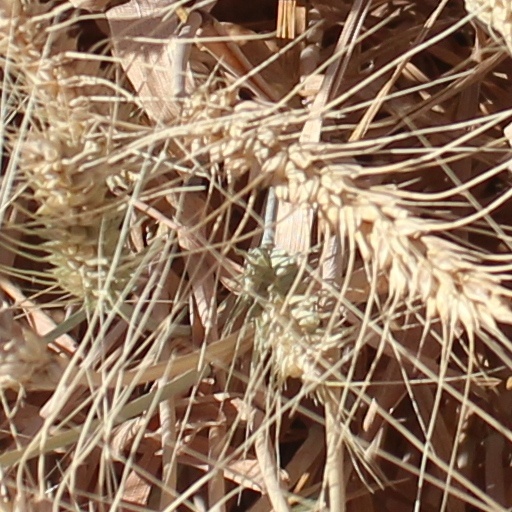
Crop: wheat